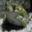
Label: frog